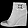
Label: Ankle boot